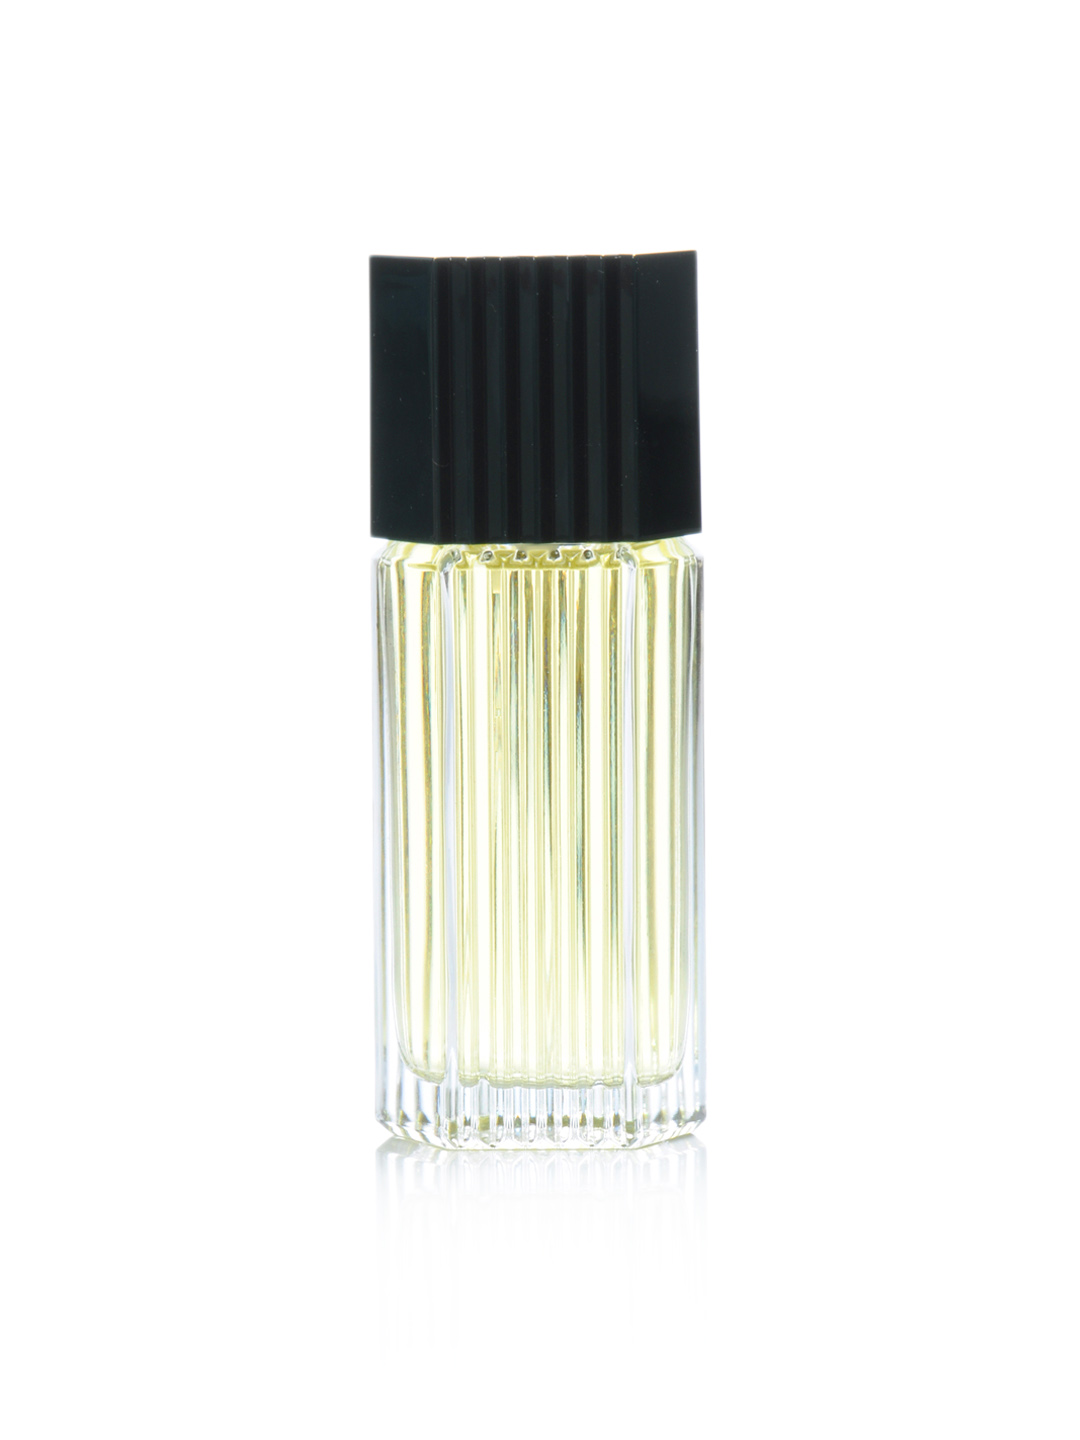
Estee Lauder Men 100 ml Perfume
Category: Personal Care / Fragrance / Perfume and Body Mist
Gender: Men
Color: Green
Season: Spring 2017
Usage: Casual